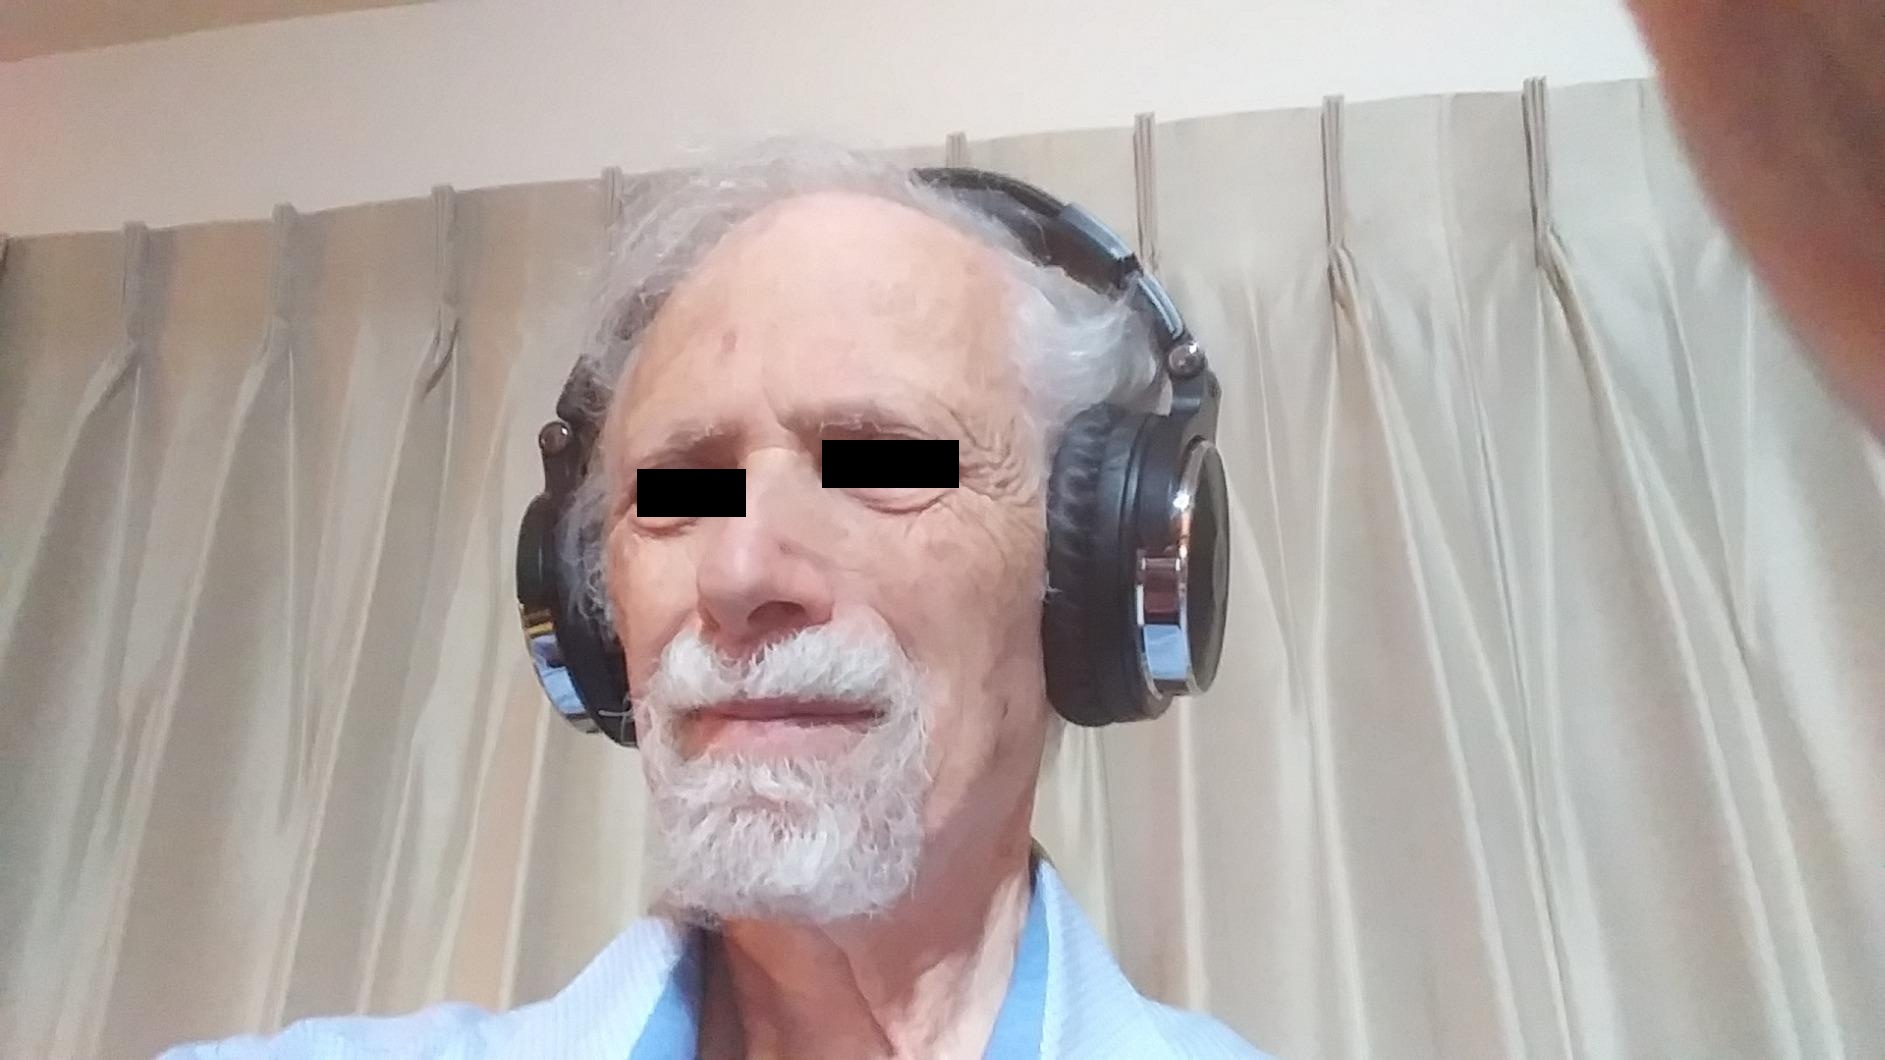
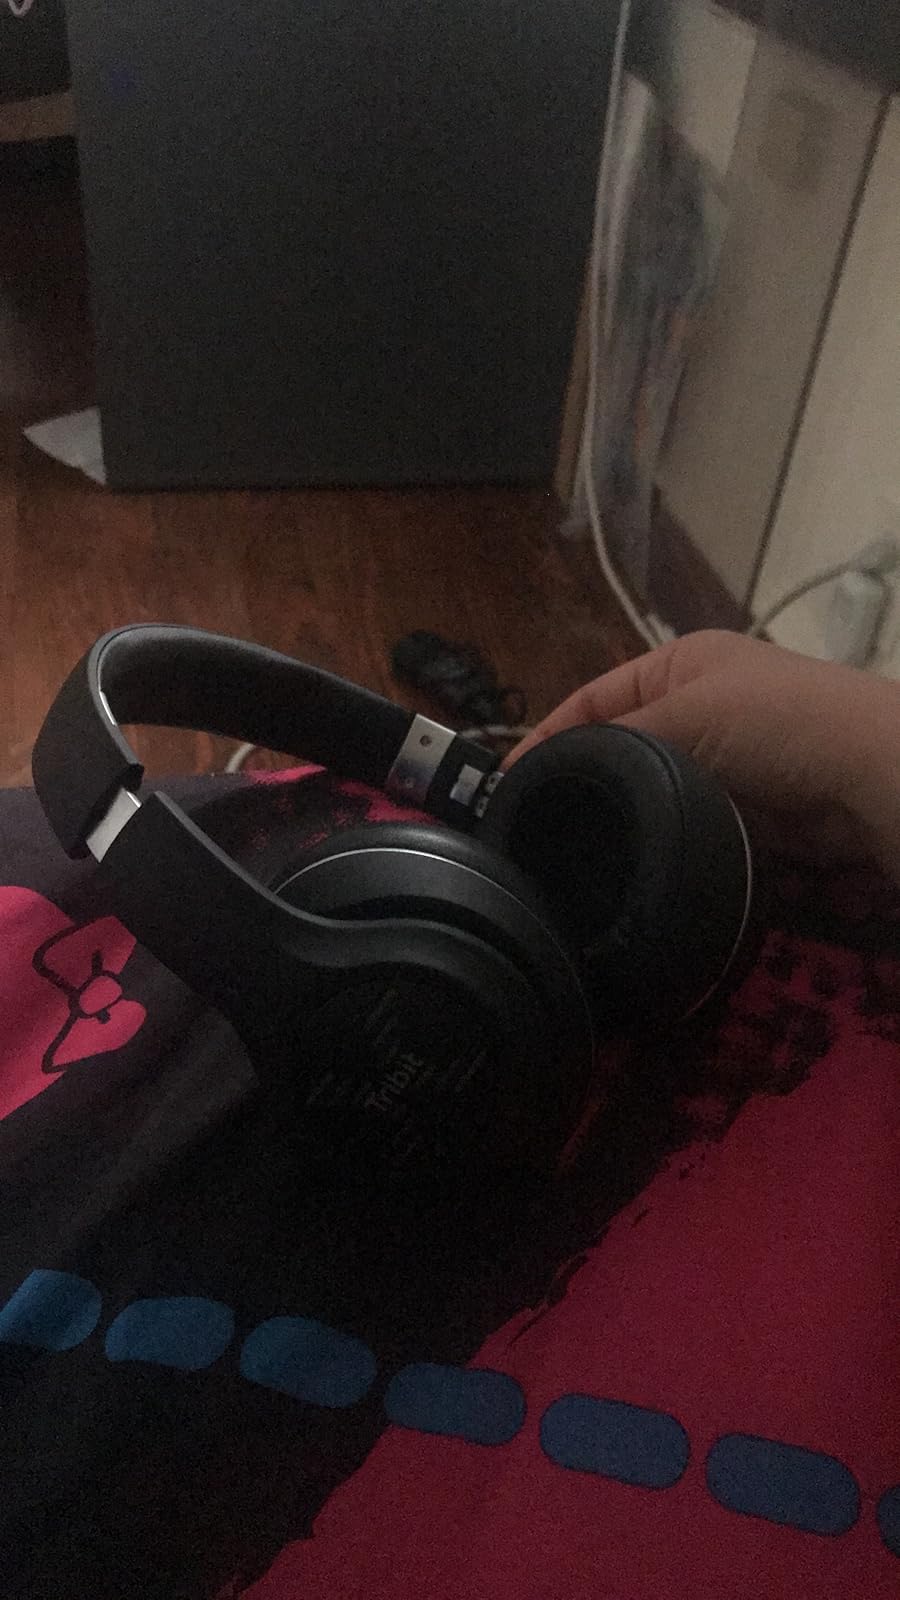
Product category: headphones
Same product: no